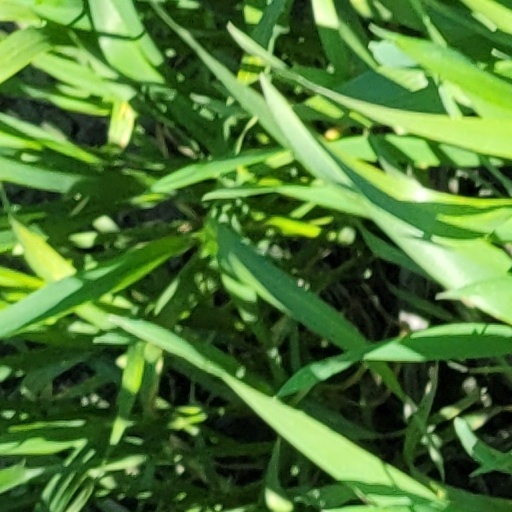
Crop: wheat